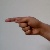
The image shows a hand gesture representing the letter 'G' in Indian Sign Language.